College of Veterinary and Animal Sciences, Mannuthy

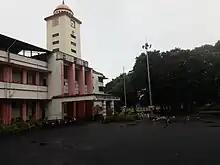

The college came into existence in 1955 as Government Veterinary College. Initially, the college was affiliated to Kerala University. It switched to Calicut University in 1966. It was later renamed Kerala Veterinary College and Research Institute. When Kerala Agricultural University was formed in February 1972, the college was transferred to it and was renamed the College of Veterinary and Animal Sciences.